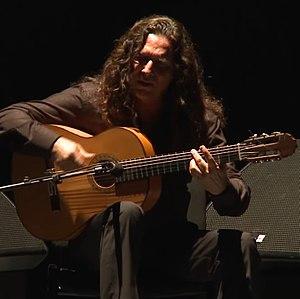
Francisco Sánchez Gómez, connu sous le nom de Paco de Lucía [ˈpä.ko̞ ð̞e̞ lu.ˈθi.ä], né le 21 décembre 1947 à Algésiras en Espagne et mort le 25 février 2014 à Playa del Carmen au Mexique, est un guitariste espagnol.
La guitare flamenca, utilisée pour le flamenco, très proche de la guitare classique, en diffère cependant sur plusieurs points. Elle est un instrument d'accompagnement du cante et du baile avant de pouvoir devenir aussi, depuis la seconde moitié du XXᵉ siècle, un instrument soliste.
Le flamenco est un genre musical et une danse datant du XVIIIᵉ siècle qui se danse seul, créé par le peuple andalou, sur la base d'un folklore populaire issu des diverses cultures qui s'épanouiront au long des siècles en Andalousie.
Tomatito est le nom de scène de José Fernández Torres, grand guitariste de flamenco né à Almería en 1958.